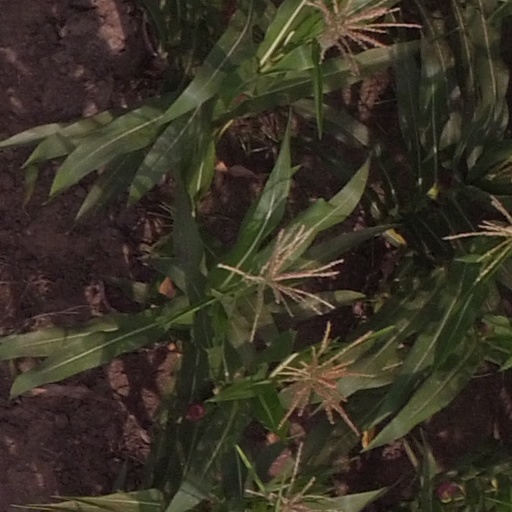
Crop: maize; corn